Oleśnica Castle

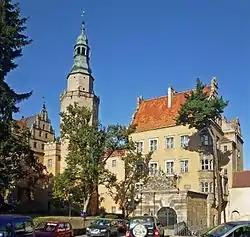
Main entrance to the Castle

is a castle in Oleśnica, Lower Silesian Voivodeship, southwestern Poland.